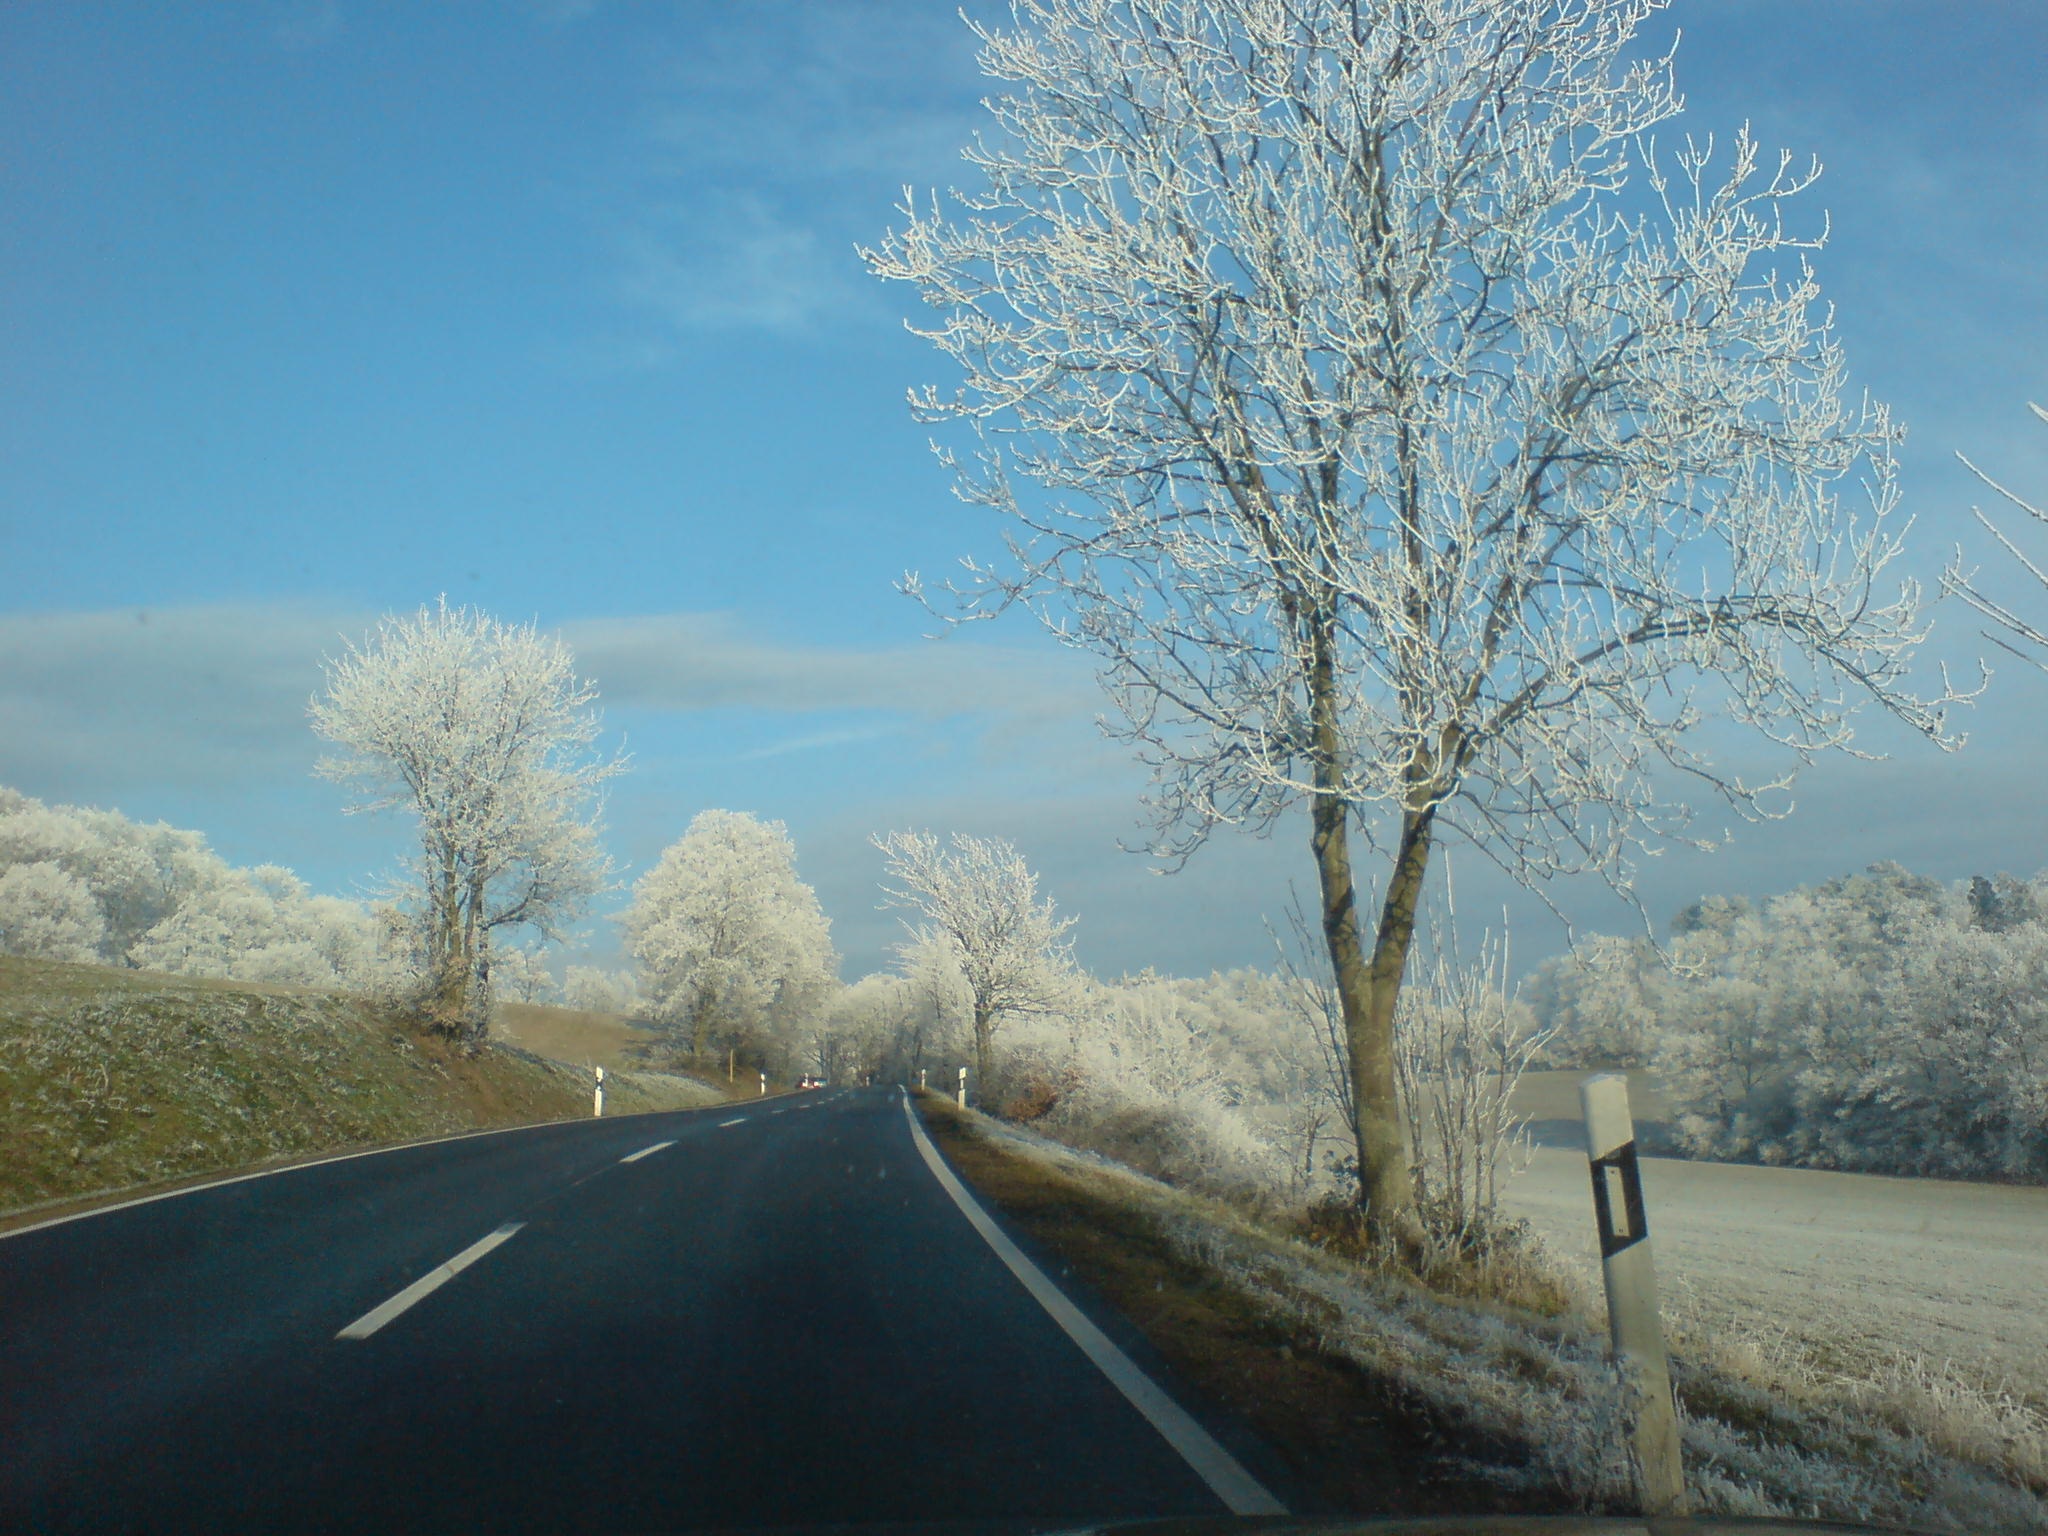
tree, nature, snow, winter, cloud, plant, sky, road, sunlight, morning, frost, clear, weather, season, road trip, roadway, infrastructure, winter dream, wintry, eifel, rural area, atmospheric phenomenon, woody plant